William Daum Euler

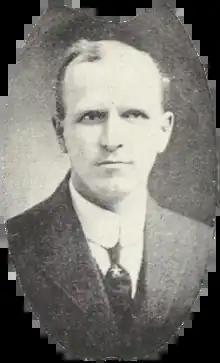
Euler, 1912

William Daum Euler, (July 10, 1875 – July 15, 1961) was a Canadian parliamentarian.